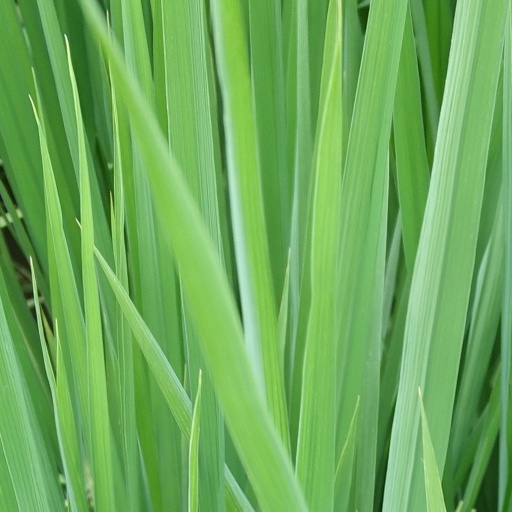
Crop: rice